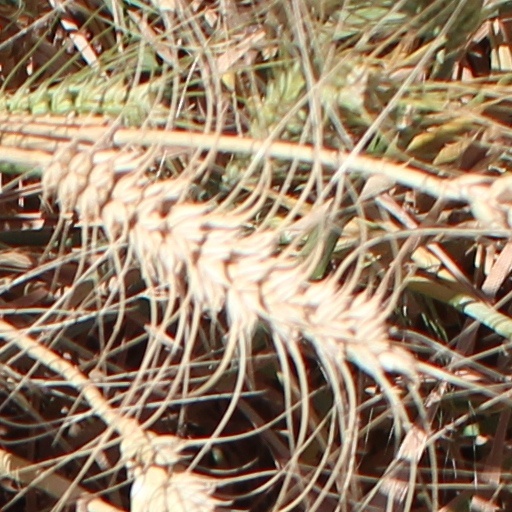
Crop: wheat